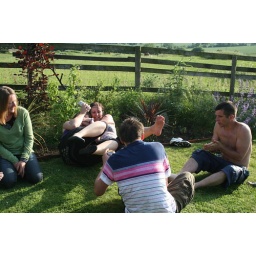
haha me and Steph in the flower bed